Gen. James Giles House

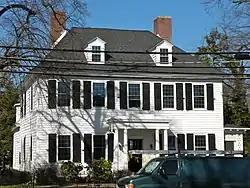

Gen. James Giles House is located in Bridgeton, Cumberland County, New Jersey, United States. The house was built in 1791 and was added to the National Register of Historic Places on March 8, 1978.